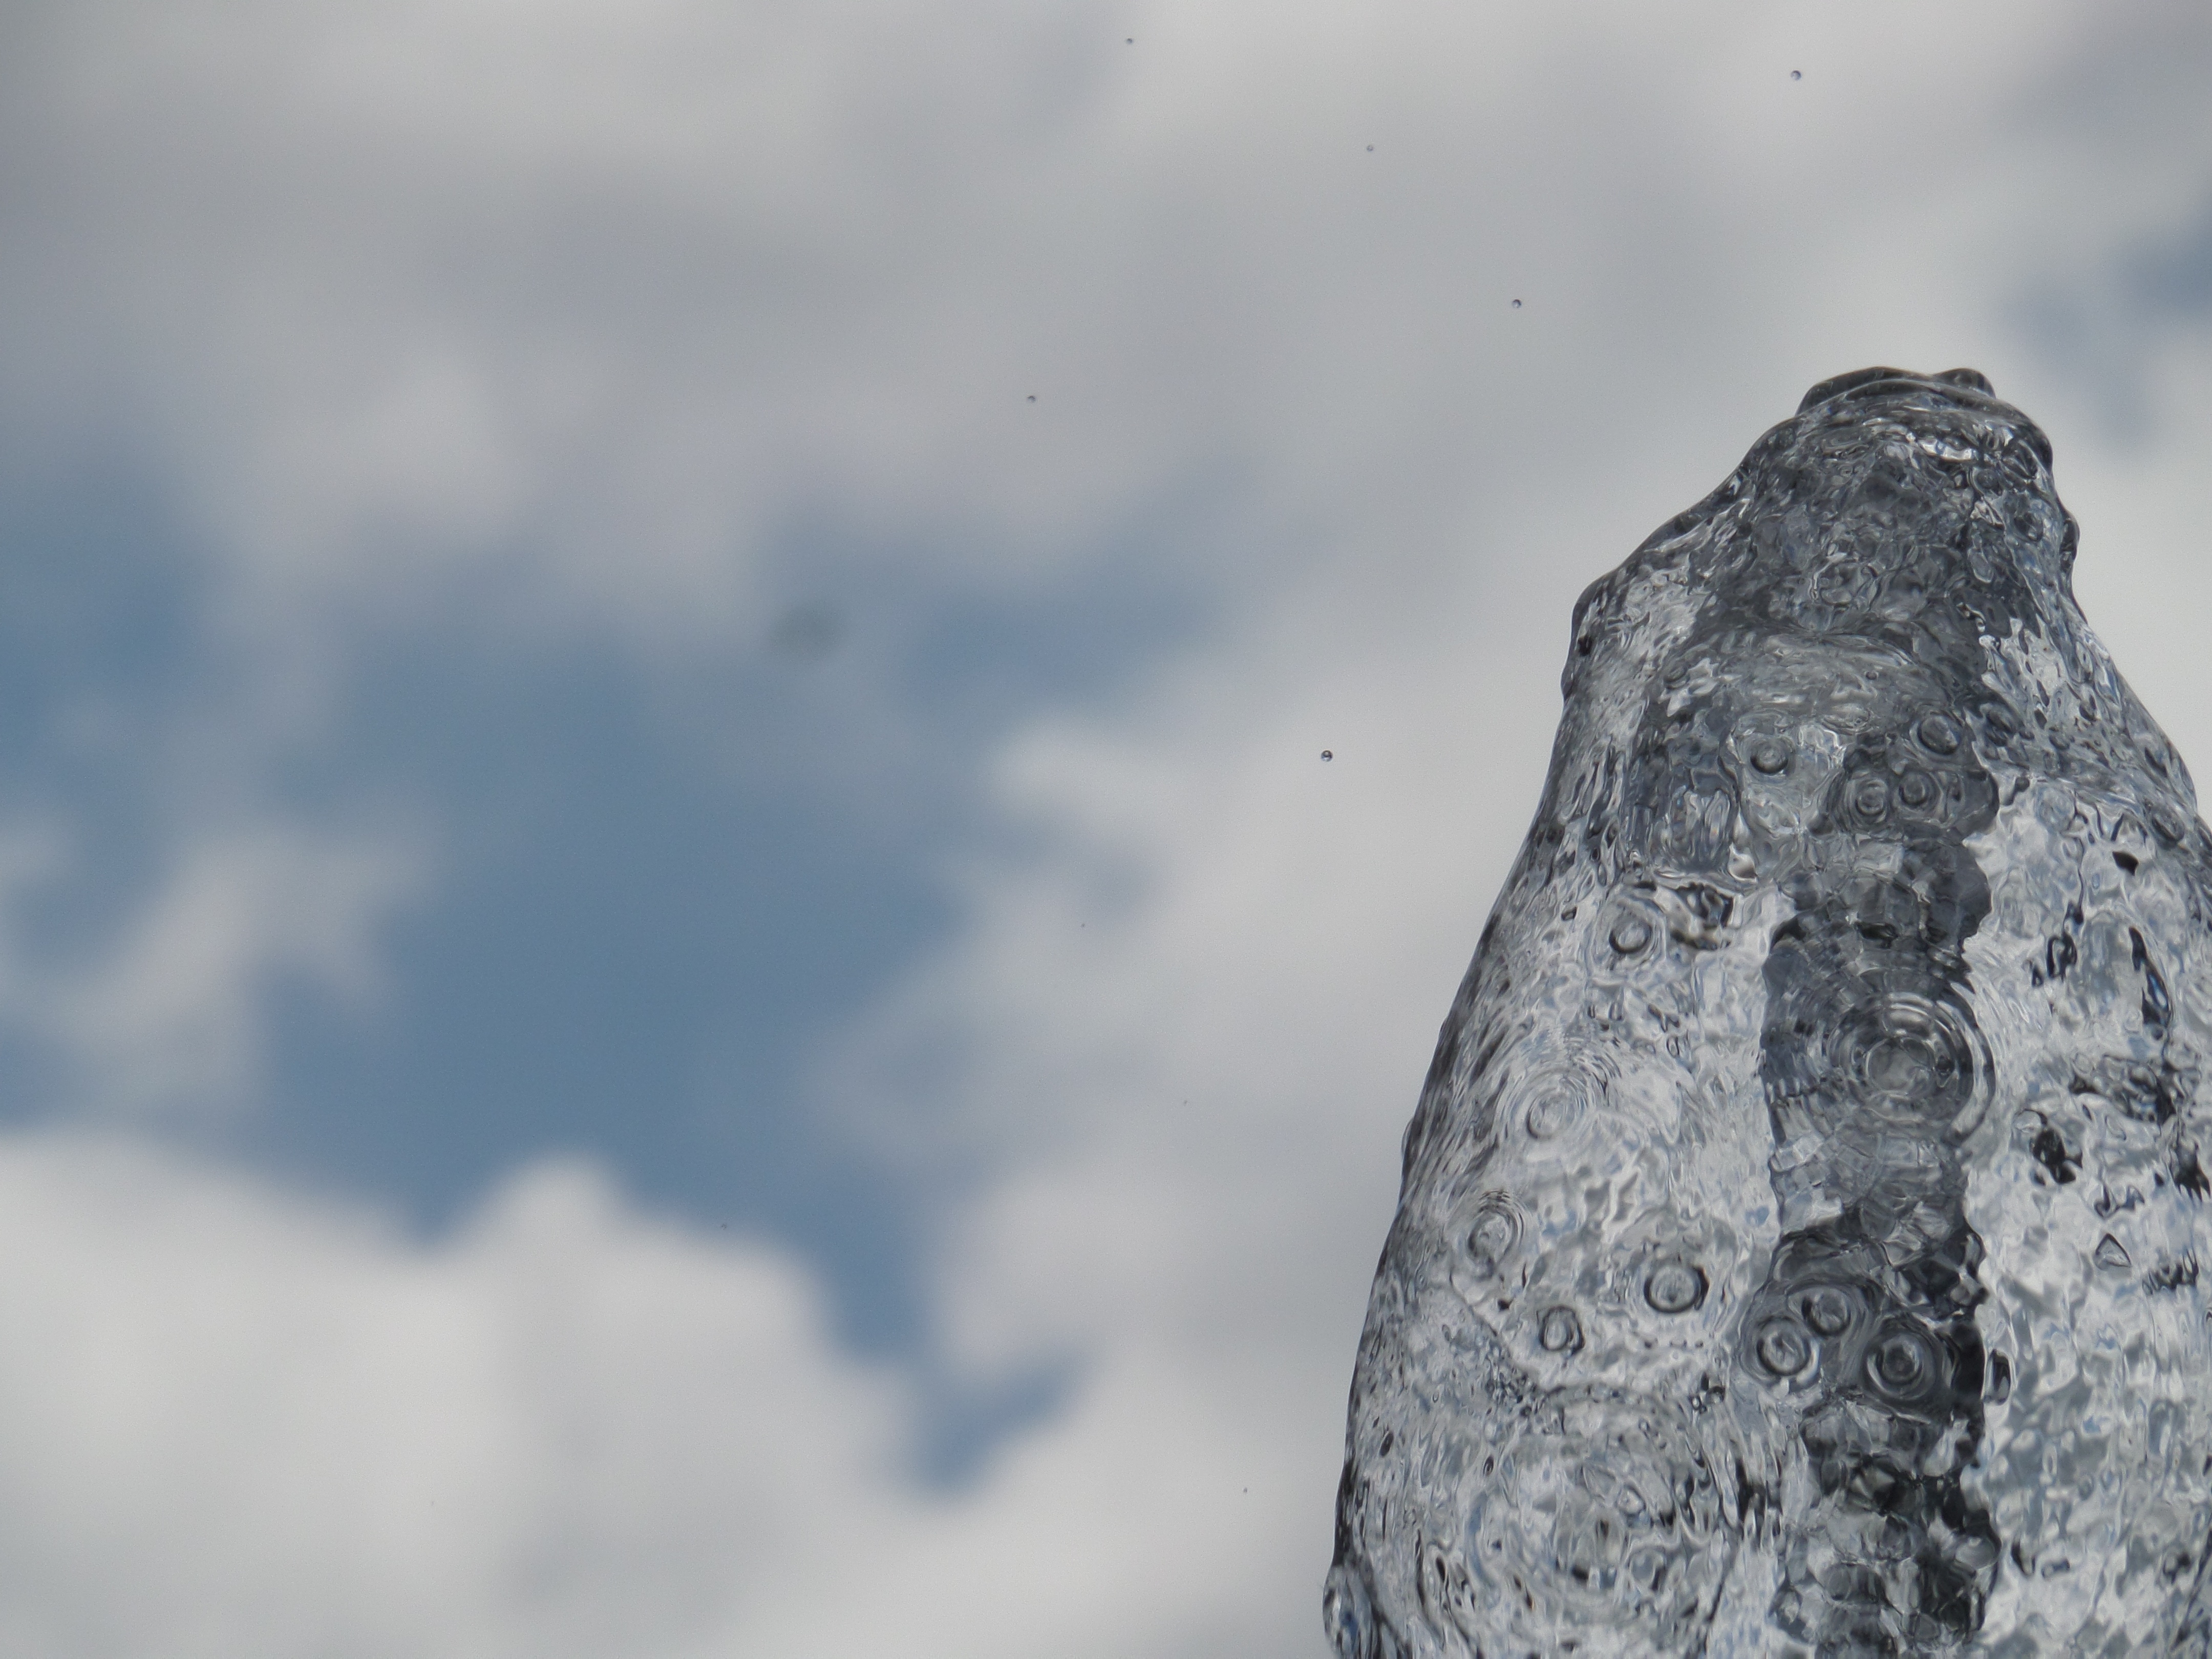
tree, water, outdoor, rock, mountain, winter, cloud, sky, wet, summer, flowing, park, drink, blue, happiness, fountain, joy, day, freezing, meteorological phenomenon